Ukrainian Soviet Socialist Republic

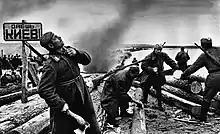
Soviet soldiers preparing rafts to cross the Dnieper during the Battle of the Dnieper (1943). The sign in Russian reads: "Let's get Kiev!"

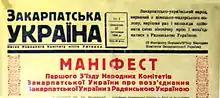
Front page of the Zakarpattia Ukraine newspaper (1944) with the manifest of unification with Soviet Ukraine (not the Ukrainian SSR)

In September 1939, the Soviet Union invaded Poland and occupied Galician lands inhabited by Ukrainians, Poles and Jews adding it to the territory of the Ukrainian SSR. In 1940, the Soviet Union occupied Bessarabia, Northern Bukovina and the Hertsa region, lands inhabited by Romanians, Ukrainians, Russians, Jews, Bulgarians and Gagauz, adding them to the territory of the Ukrainian SSR and the newly formed Moldavian SSR. In 1945, these lands were permanently annexed, and the Transcarpathia region was added as well, by treaty with the post-war administration of Czechoslovakia. Following eastward Soviet retreat in 1941, Ufa became the wartime seat of the Soviet Ukrainian government.